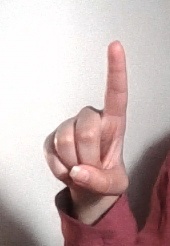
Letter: bb